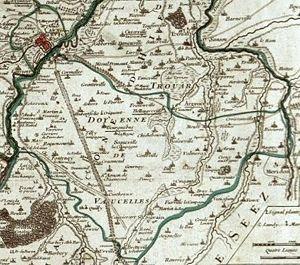
Carte des doyennés de Caen et de Vaucelles, extraite de la Carte topographique du diocèse de Bayeux
Surnommée « la ville aux cent clochers », la ville de Caen possède un riche patrimoine religieux constitué d'églises et d'abbayes anciennes, dont une grande partie a été détruite après la Révolution et lors de la bataille de Caen en 1944. L'urbanisation du XXᵉ est venue toutefois enrichir ce patrimoine.
Le doyenné de Vaucelles est une ancienne division du diocèse de Bayeux.